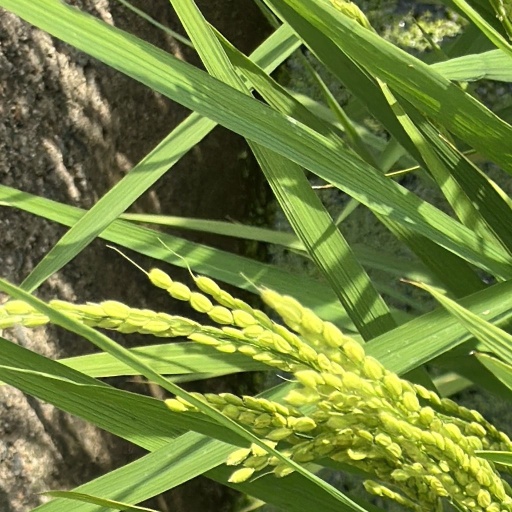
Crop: rice